Roger Kohn

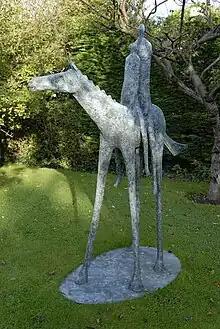
"Looking for Orion" Rowan Gillespie (Photography, Roger Kohn, 2007).

Before undertaking the biography of Rowan Gillespie, Kohn undertook several book/design projects. These included working with Sarah Mucha of the Mucha Foundation on the book Alphonse Mucha in 2005 (Kohn is style and design consultant for the family of the Czech belle epoch artist and designer); and work for the artist Vanilla Beer daughter of Anthony Stafford Beer, best known for his work in the fields of operational research and management cybernetics. Kohn designed and produced Beer's "Prenez, Mangez et Vivez" (2006).